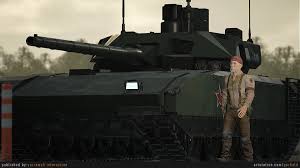
Label: Tank